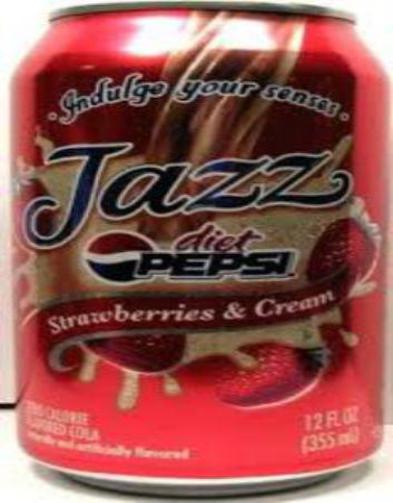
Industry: Food